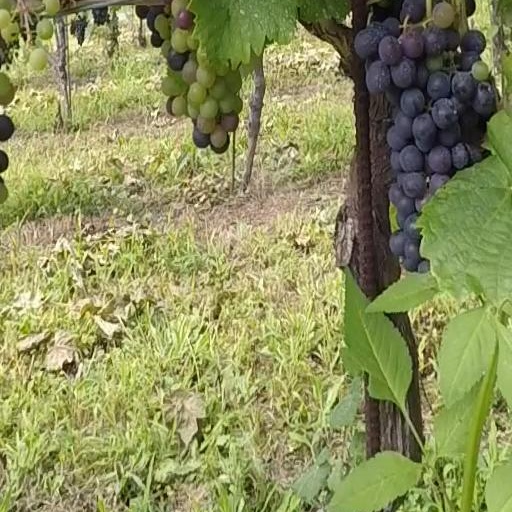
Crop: grape